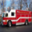
Label: truck